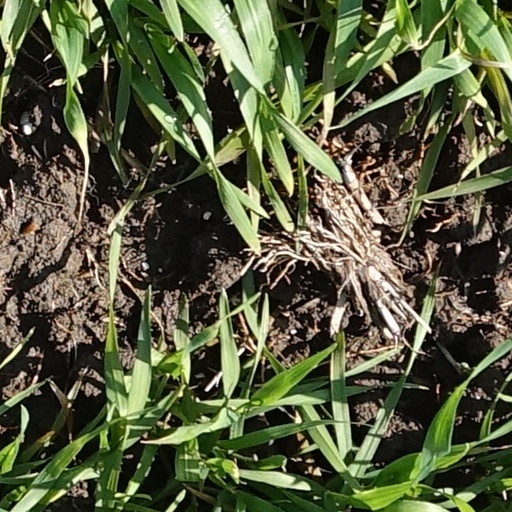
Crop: wheat